Michael Redgrave

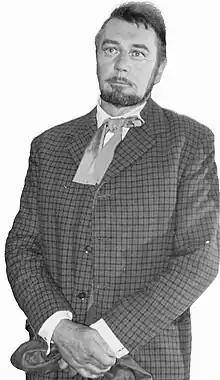
Michael Redgrave in costume for the lead role in "Uncle Vanya", backstage at the Chichester Festival Theatre, 1962. "Photo: Tony French."

Returning to the UK, in July 1962 he took part in the Chichester Festival Theatre's opening season, playing the title role in Chekhov's "Uncle Vanya" to the Astrov of Laurence Olivier who also directed.